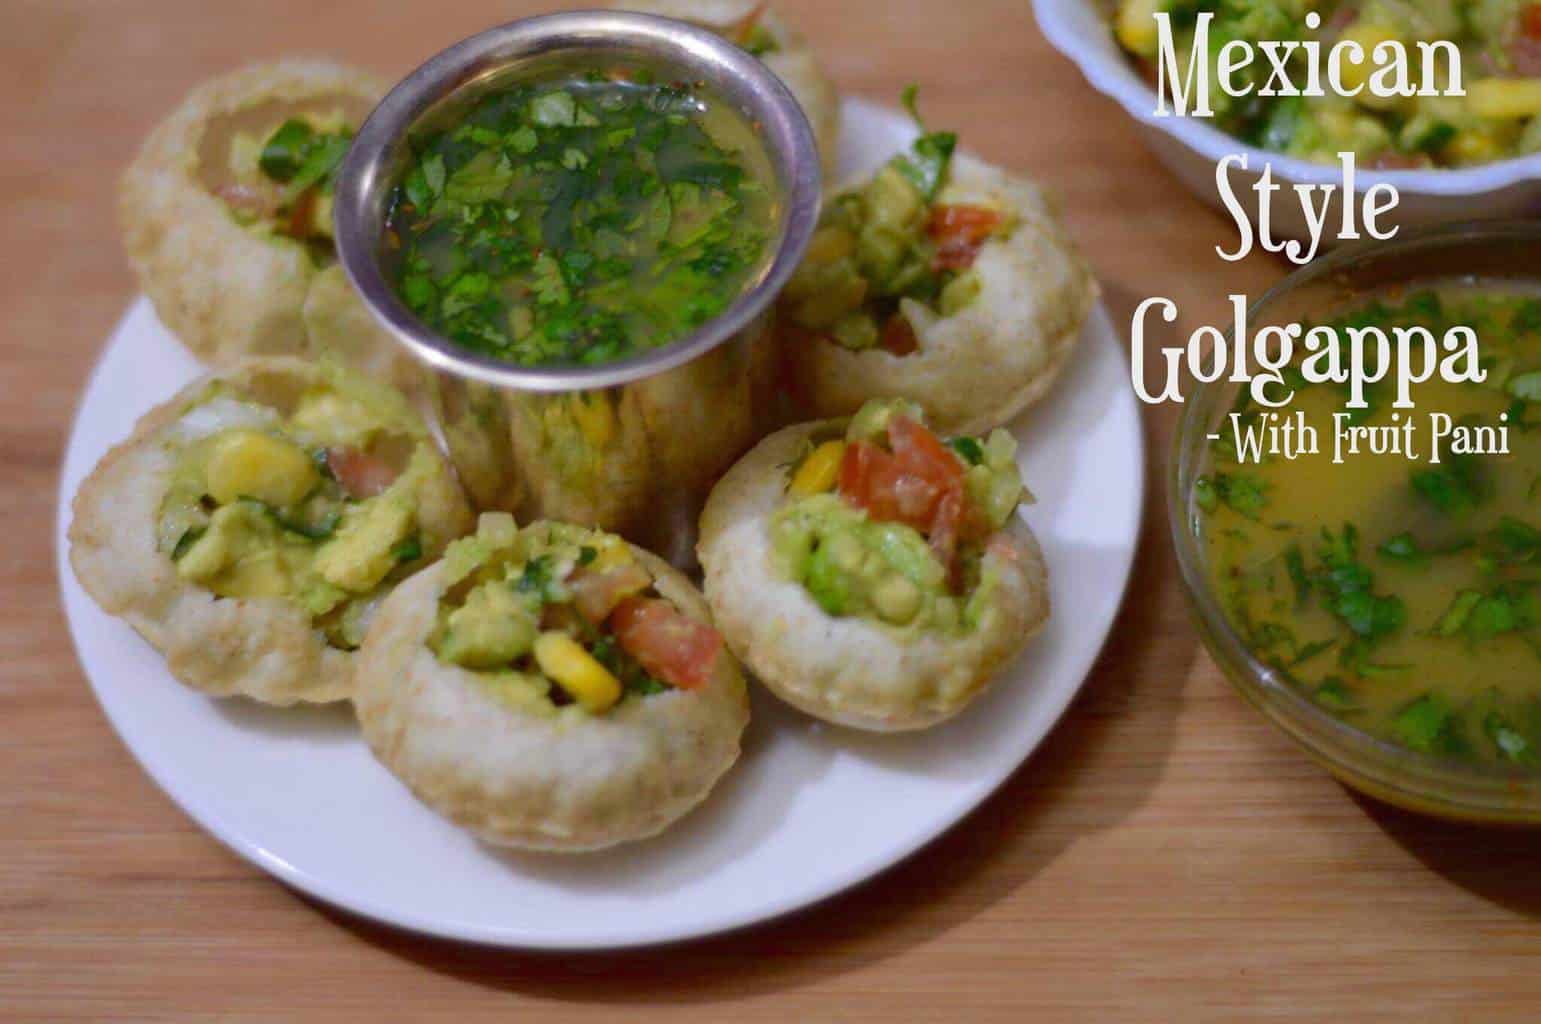
Dish: paani_puri